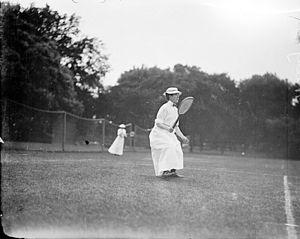
Carrie Neely, née le 24 janvier 1876 à Chicago et morte le 29 novembre 1938 à Chicago, est une joueuse de tennis américaine du début du XXᵉ siècle.